History painting

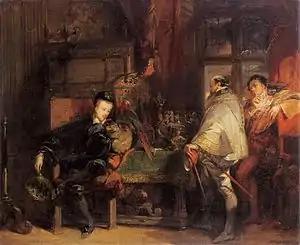
Richard Parkes Bonington, "Henri III of France", 1827–28, a small "Intimate Romantic" anecdotal scene from history

Initially, "history painting" and "historical painting" were used interchangeably in English, as when Sir Joshua Reynolds in his fourth "Discourse" uses both indiscriminately to cover "history painting", while saying "...it ought to be called poetical, as in reality it is", reflecting the French term "peinture historique", one equivalent of "history painting". The terms began to separate in the 19th century, with "historical painting" becoming a sub-group of "history painting" restricted to subjects taken from history in its normal sense. In 1853 John Ruskin asked his audience: "What do you at present "mean" by historical painting? Now-a-days it means the endeavour, by the power of imagination, to portray some historical event of past days." So for example Harold Wethey's three-volume catalogue of the paintings of Titian (Phaidon, 1969–75) is divided between "Religious Paintings", "Portraits", and "Mythological and Historical Paintings", though both volumes I and III cover what is included in the term "History Paintings". This distinction is useful but is by no means generally observed, and the terms are still often used in a confusing manner. Because of the potential for confusion modern academic writing tends to avoid the phrase "historical painting", talking instead of "historical subject matter" in history painting, but where the phrase is still used in contemporary scholarship it will normally mean the painting of subjects from history, very often in the 19th century. "Historical painting" may also be used, especially in discussion of painting techniques in conservation studies, to mean "old", as opposed to modern or recent painting.